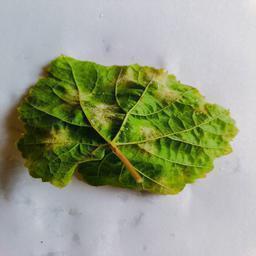
Label: Downy Mildew